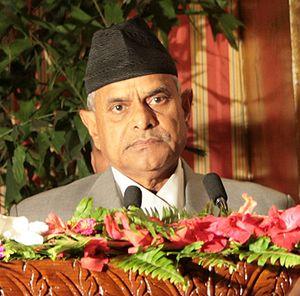
Ram Baran Yadav, né le 4 février 1948 à Sapahi, est un médecin et homme d'État népalais, président de la République de 2008 à 2015.
Voici une liste des Président de la République démocratique fédérale du Népal, fondée après la chute de la monarchie en 2008.